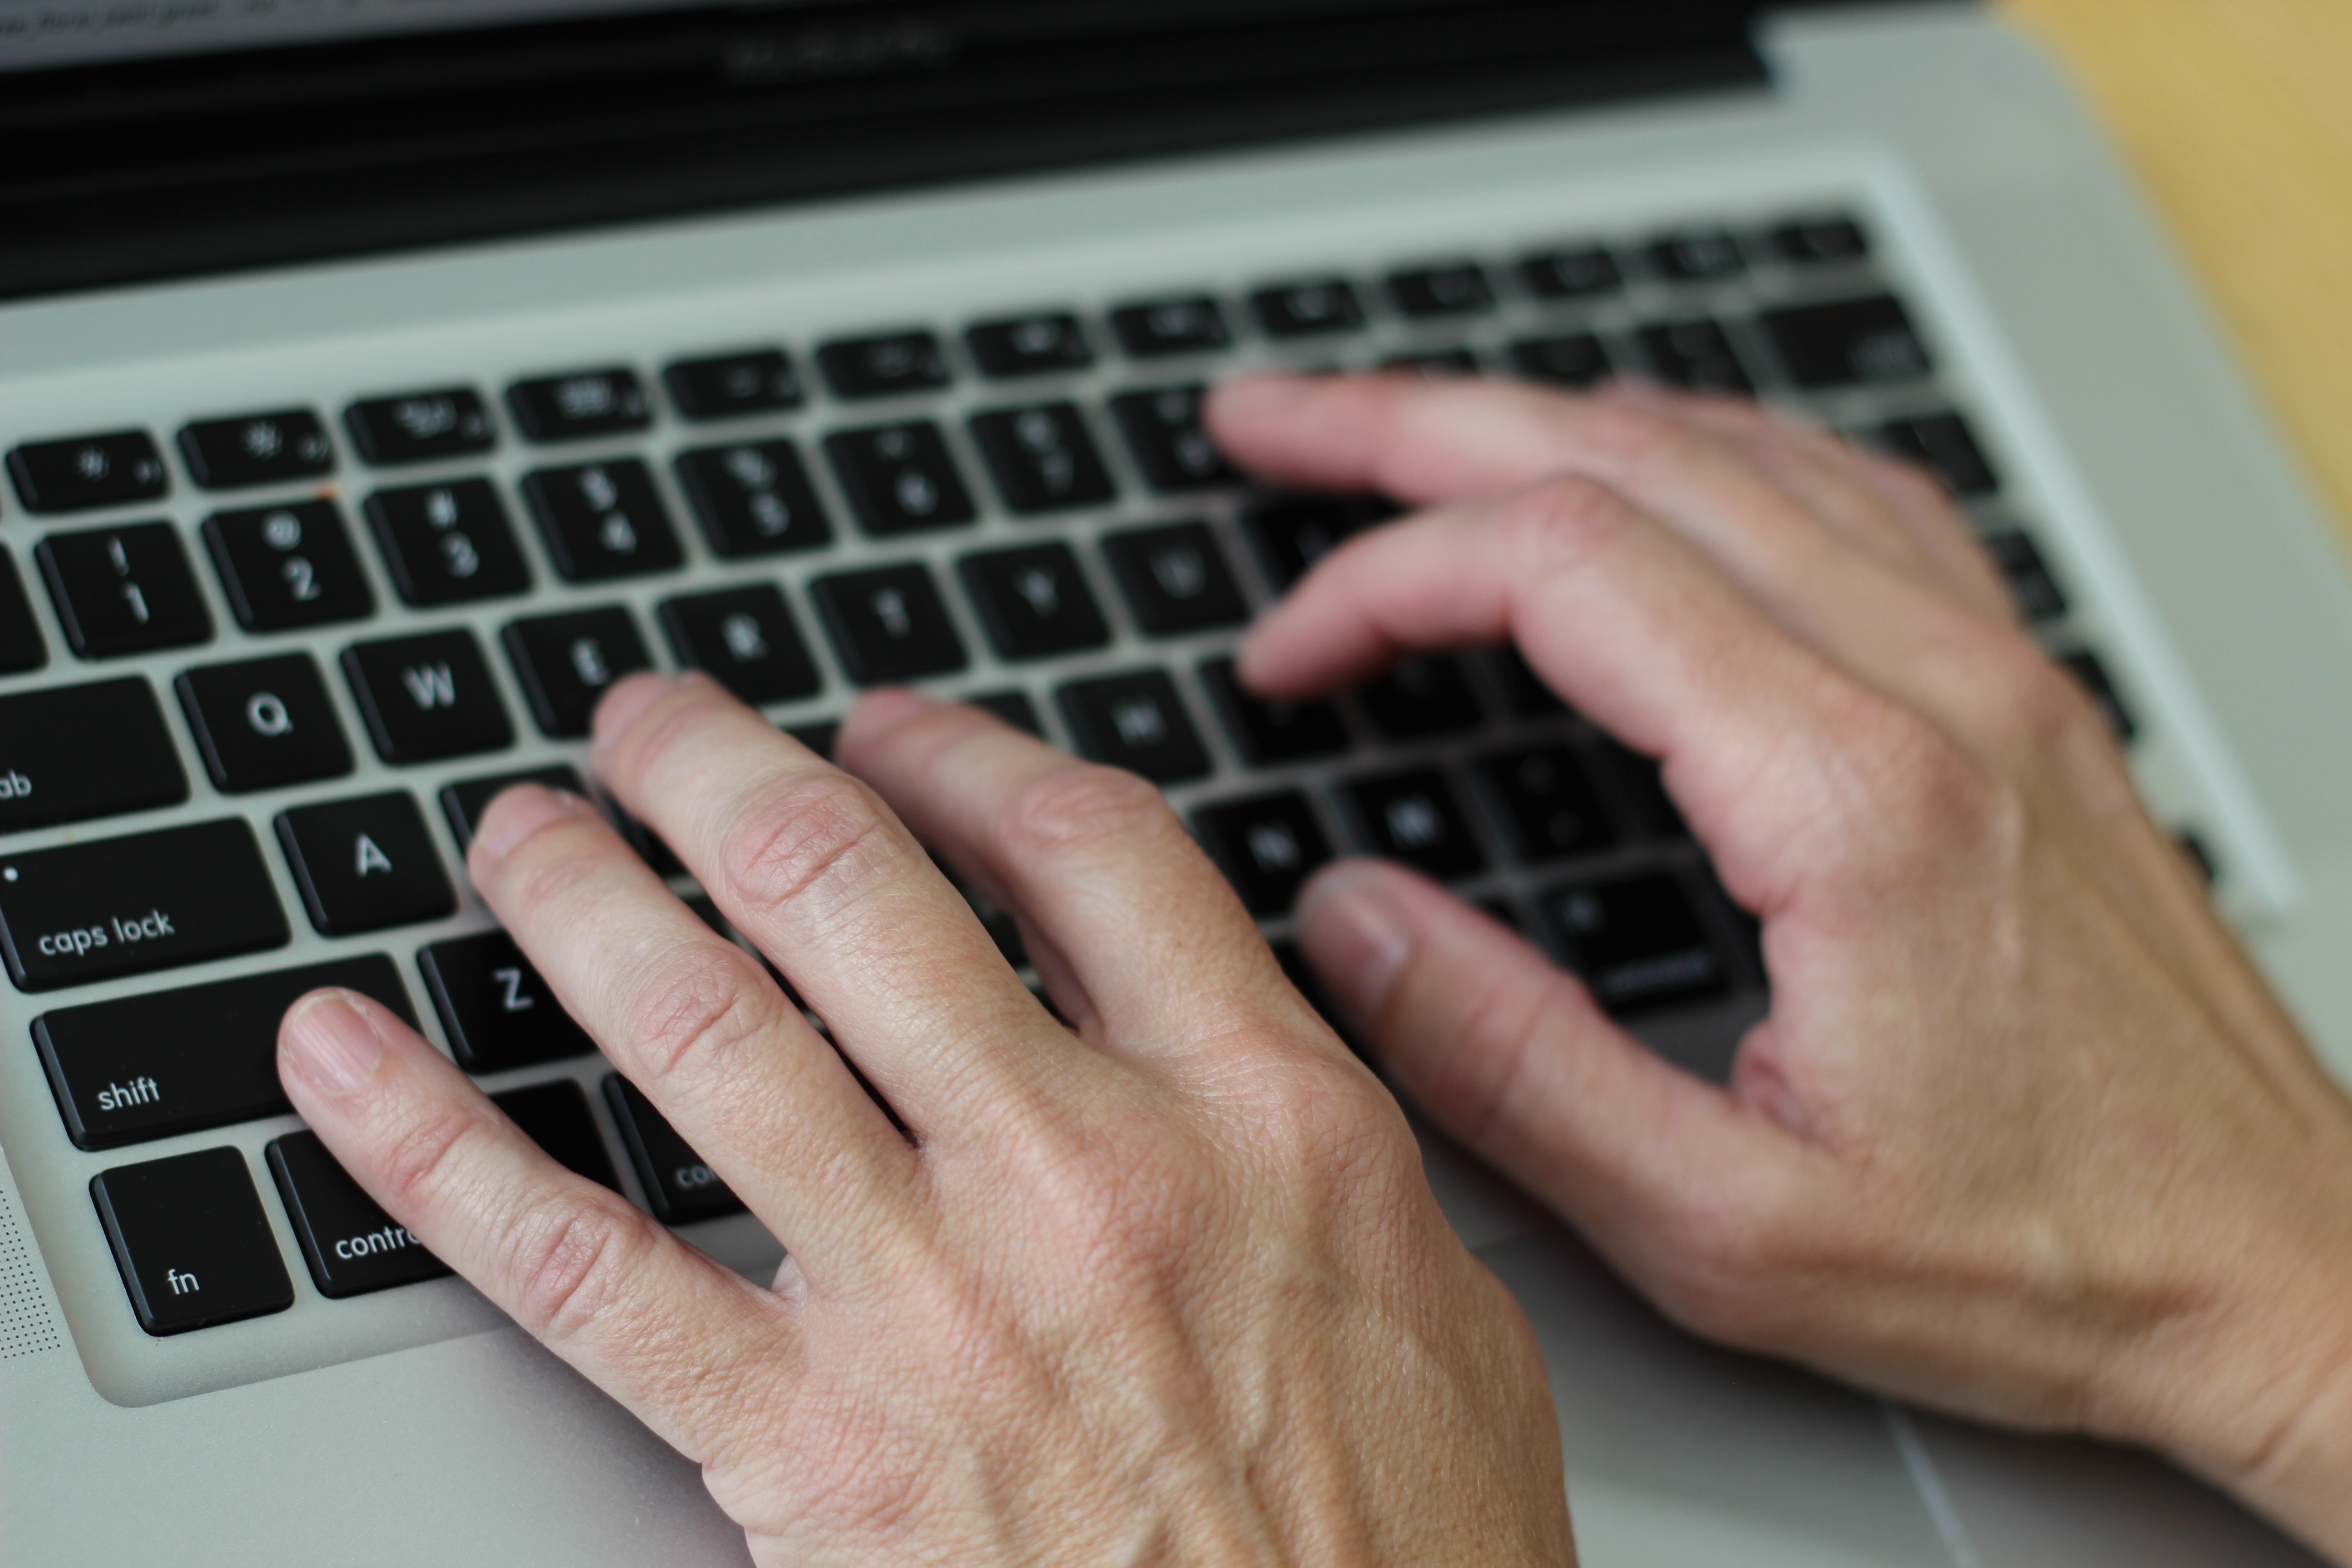
laptop, writing, hand, typing, keyboard, finger, document, computing, computer keyboard, human action, hands on keyboard